Question: What is in the middle?
Tambaya: Menene a tsakiya?
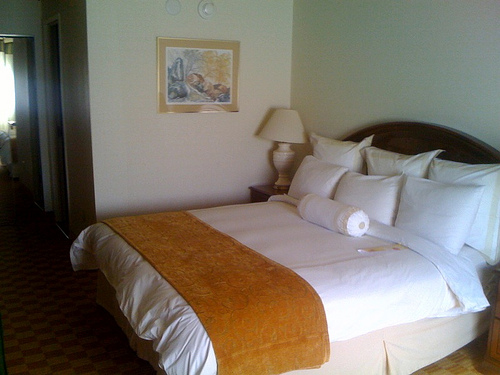
Answer: Bed.
Amsa: Gado.